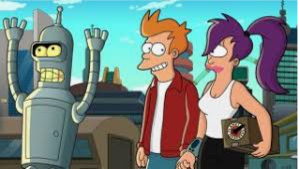
Portrait style: Cartoon Portrait